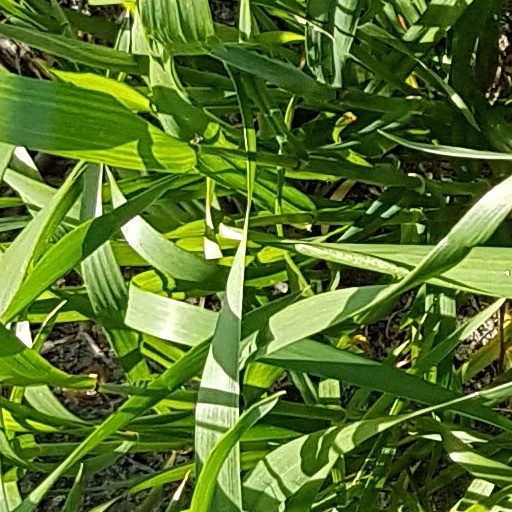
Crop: wheat